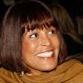
Age: 65